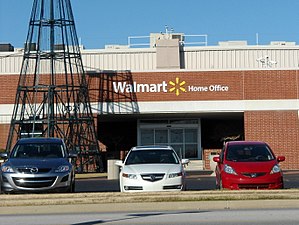
Walmart
Wal-Mart Stores, Inc. er siden 2008 markedsført som Walmart og før som Wal*Mart er en amerikansk mulitinational detailhandelsvirksomhed. Virksomheden er verdens største private virksomhed ifølge Forbes Global 2011 og verdens største målt på omsætning som i 2011 udgjorde 421,849 mia. USD. Endvidere er det verdens største private arbejdsgiver med over 2,1 mio. medarbejdere i 2011 og verdens største detailhandelskæde. Walmart kontrolleres af Walton familien som ejer 48,2 % af Walmart.